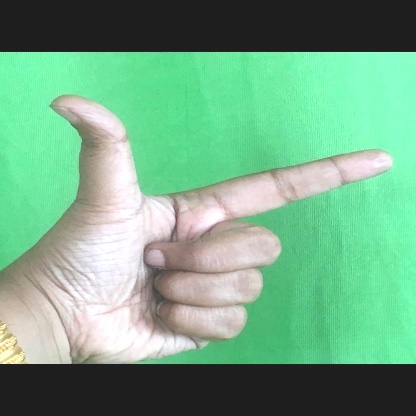
Mudra: Chandrakala